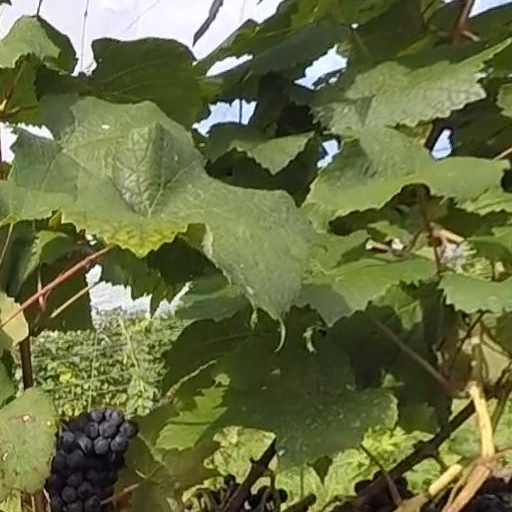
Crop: grape